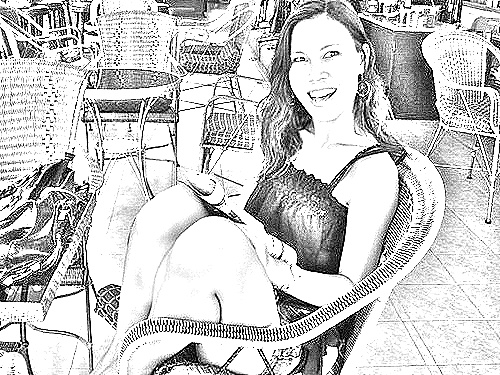
Portrait style: Sketch Portrait